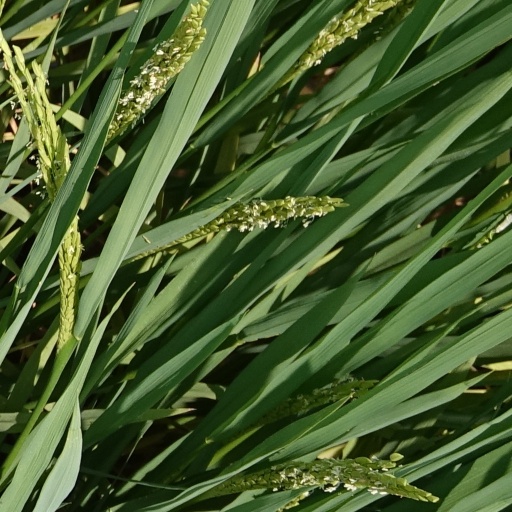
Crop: rice